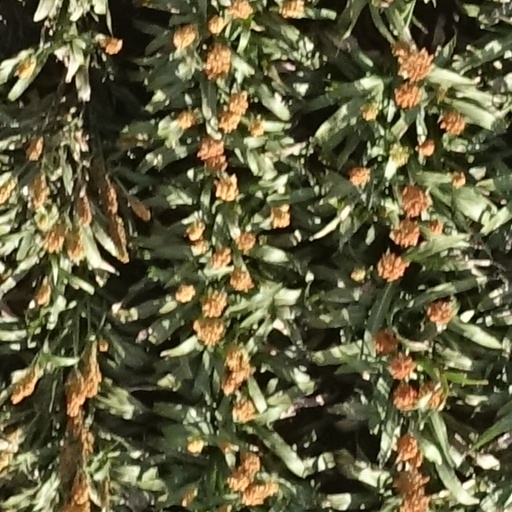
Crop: sorghum